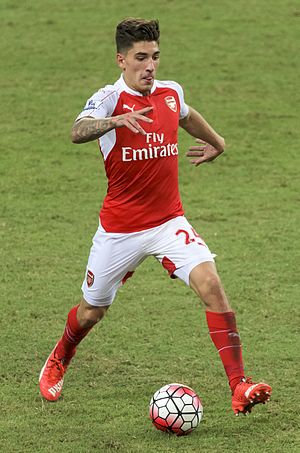
Héctor Bellerín
Héctor Bellerín
Héctor Bellerín er en spansk fodboldspiller som spiller for Arsenal F.C.. Han har tidligere spillet for FC Barcelona samt på leje hos Watford.